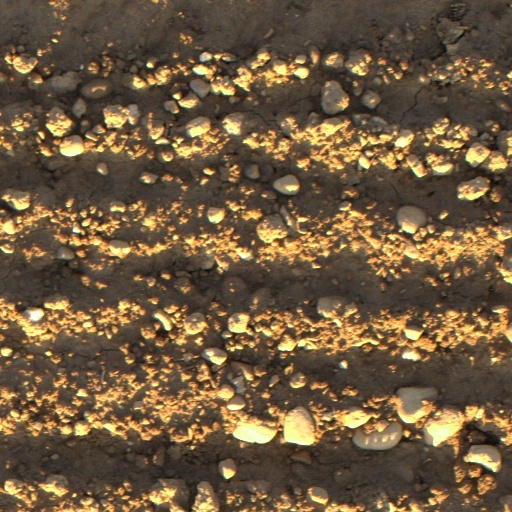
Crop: wheat